Effects of the Gaza War (2008–2009)

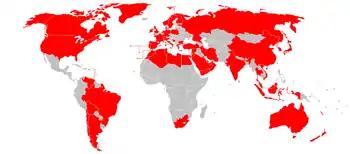
Map of countries giving emergency aid to Gaza in 2009.

Since 31 December, sewage and water systems in Beit Hanoun were hit at five locations causing considerable damage to the main sewage pipeline leading to sewage water pouring into the streets. The sanitation system cannot treat the sewage and is dumping 40 million litres of raw sewage into the sea daily. On 3 January, The UN reported emerging fears that continued shelling near the Beit Lahiya sewage lagoon, which contains 3 million cubic metres of waste water, will cause a massive sewage overflow. In addition to agricultural areas, up to 15,000 people are directly at risk. As of 5 January, Gaza sewage system was on the verge of collapse due to the lack of power and fuel; sewage is flooding into Beit Lahya, farmland and the sea. As of 13 January, UNRWA was still unable to deliver fuel to water treatment plants to alleviate pressure on the banks of the Beit Lahiya lagoon. On 16 January, eyewitnesses report that a stream of sewage is flowing up to one kilometer from the Gaza City water treatment plant. Since 31 December and As of 19 January, a day after twenty-three days of the Israeli attacks, sewage continues to flow in the streets of Beit Lahya and Beit Hanoun, 30 cubic meters of sewage are flowing into the streets of Beit Hanoun every hour. By 29 January, following repairs, sewage is no longer leaking in the streets of Beit Lahia and Beit Hanoun.